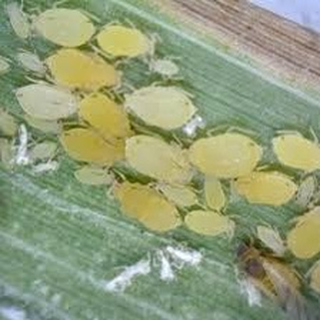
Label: wheat_aphid